John Alexander Paul Macgregor

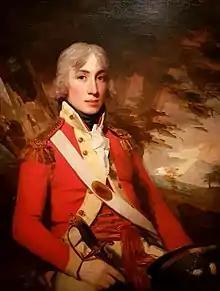

General John Alexander Paul Macgregor (1780 – 5 March 1868), born John Alexander Paul, was an officer in the Bengal Army.